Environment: real
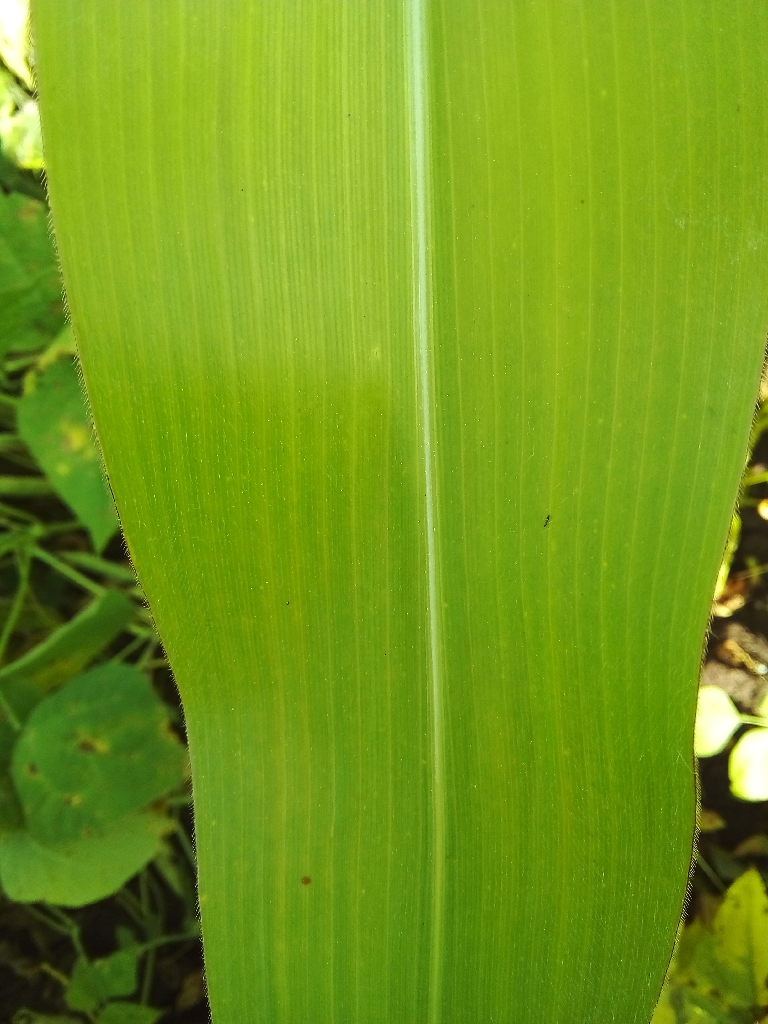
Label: healthy